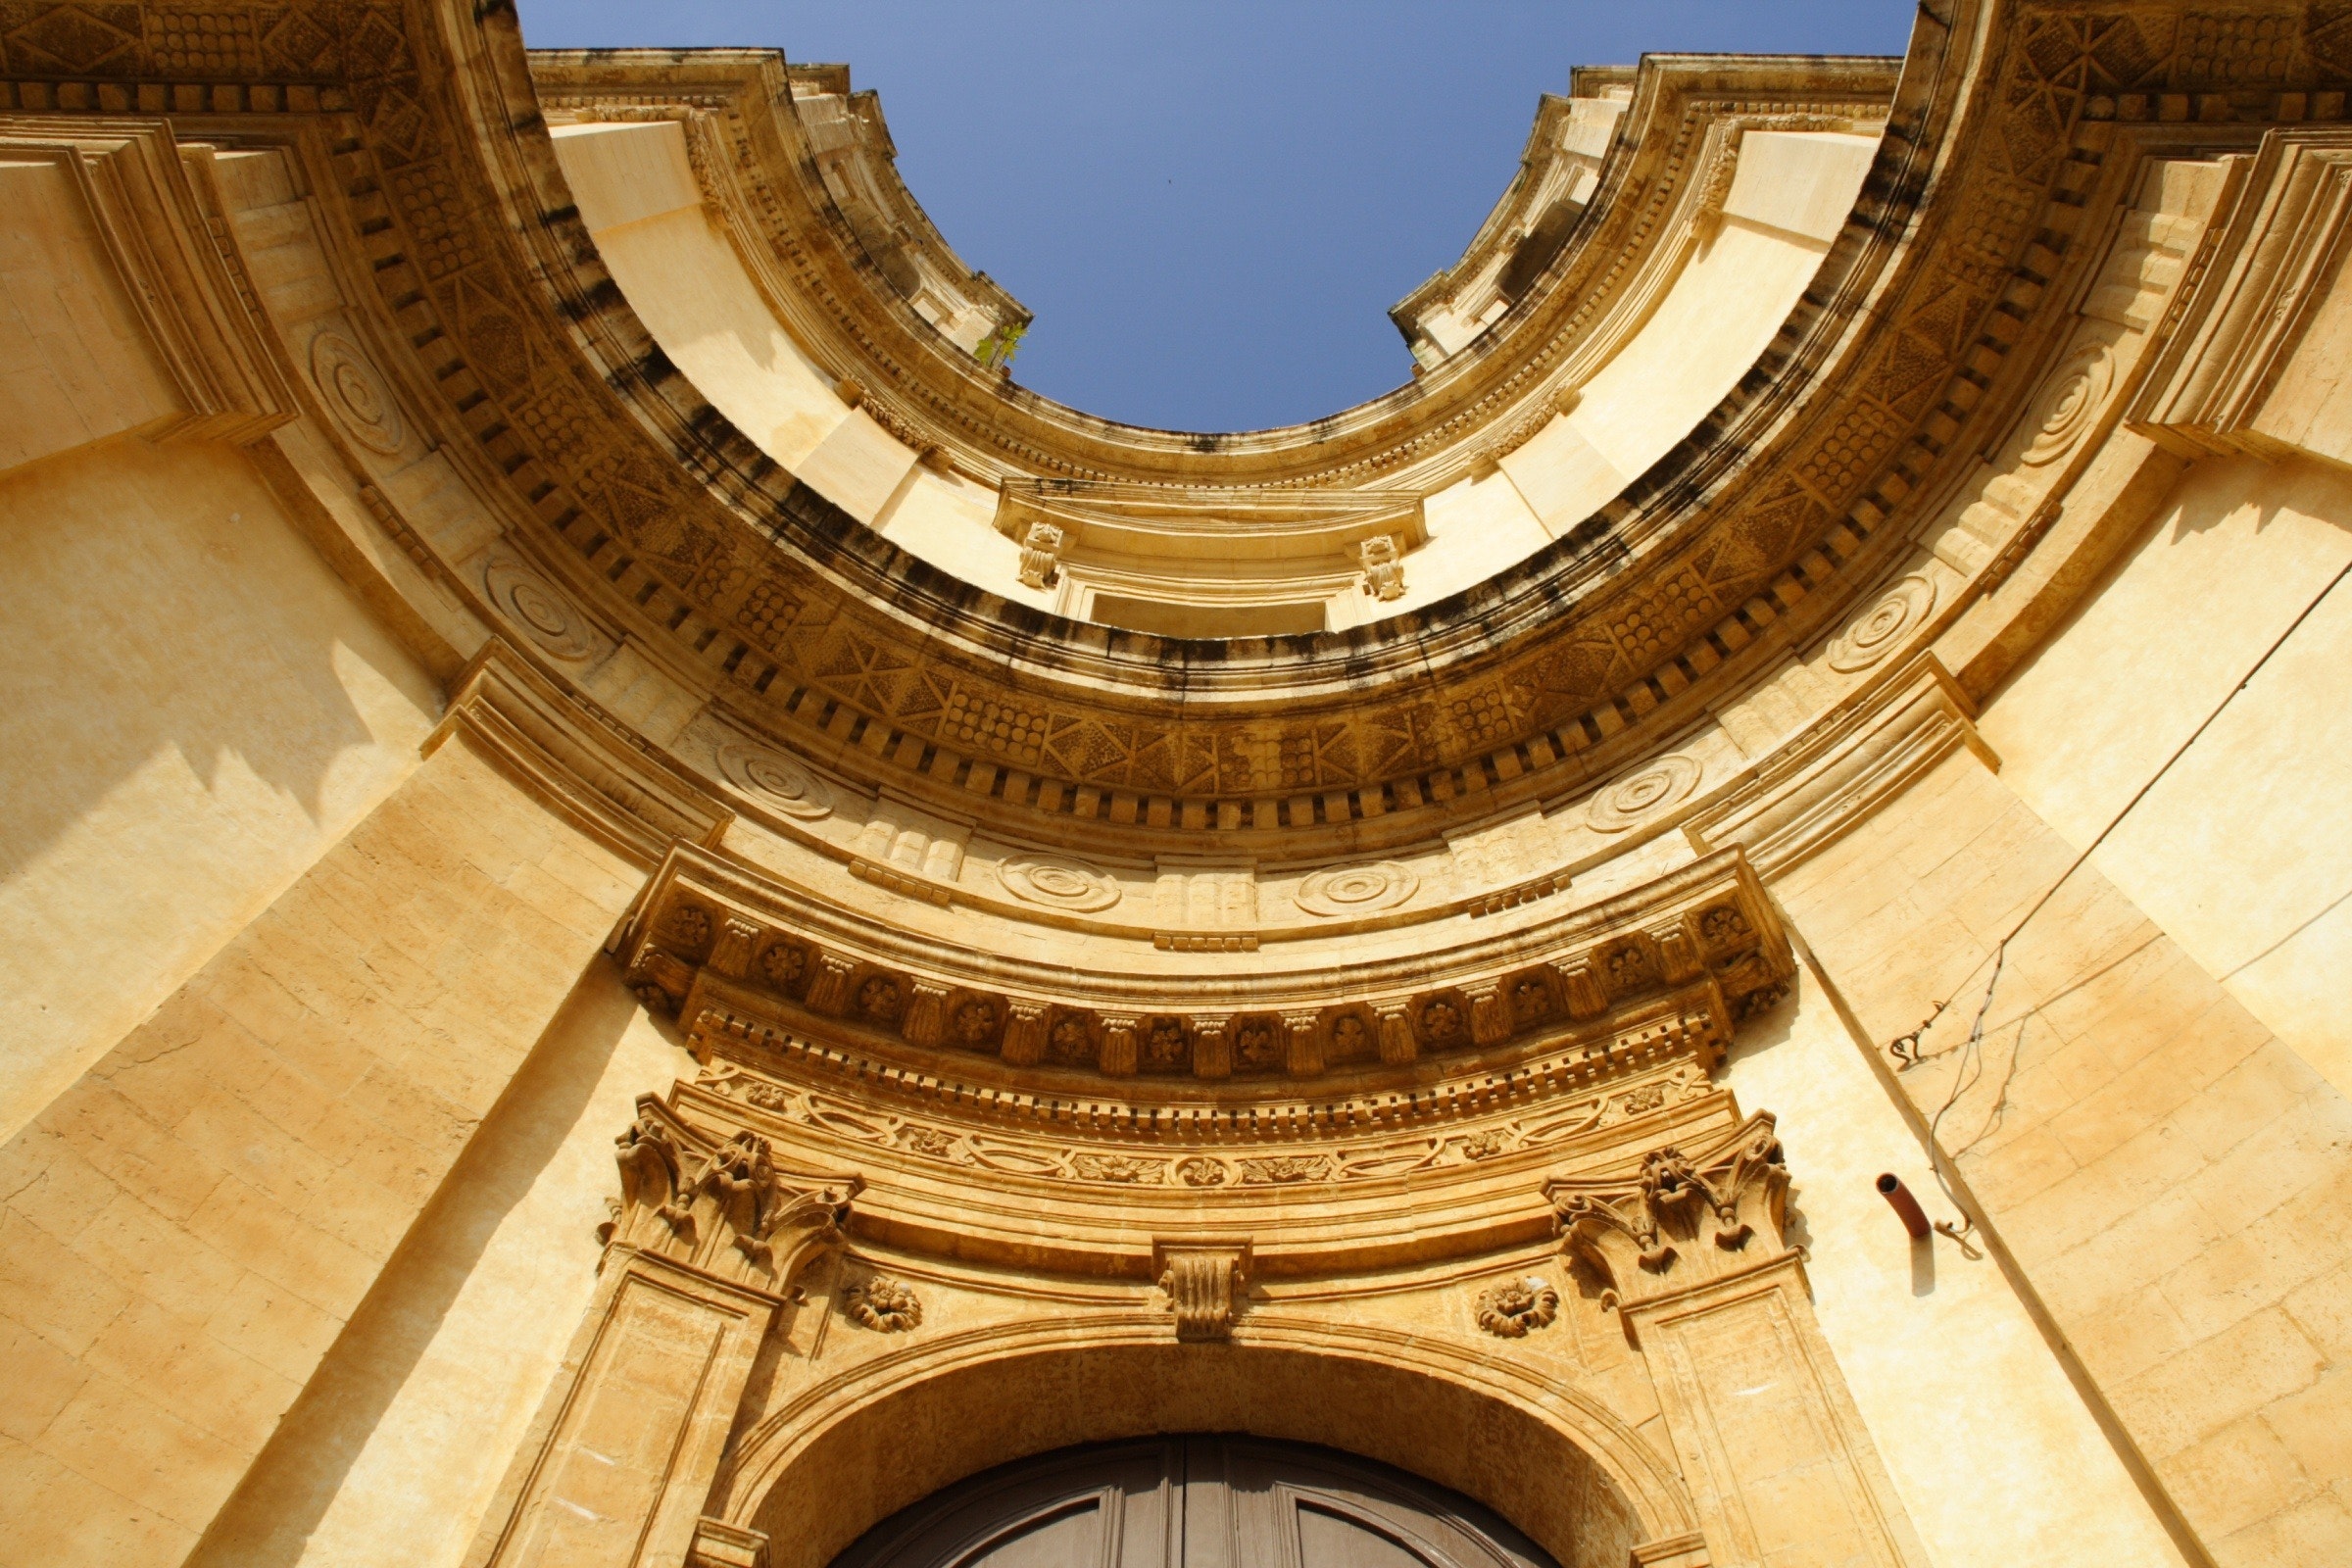
architecture, landmark, arch, building, classical architecture, historic site, facade, ancient roman architecture, stock photography, symmetry, dome, ancient history, ancient rome, monument